Beit Warszawa Synagogue

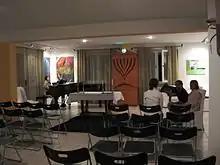
Interior, in 2006

Beit Warszawa started in 1999 when Jonathan Mills and others individuals gathered a group of friends to explore the possibility of creating a Reform synagogue. Previously, the only choice had been the Orthodox Nożyk Synagogue in the centre of Warsaw. Initially, Oneg Shabbat were held once a month in the house of one of the congregants. However, as time passed and the community grew, Shabbat started to be held every Friday night. Increasingly various events were held during the week as well.